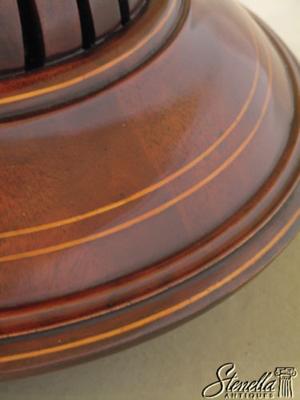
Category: table